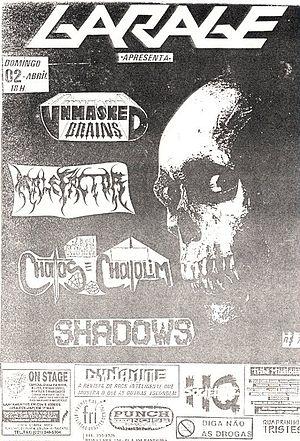
Le thrash metal est un style de metal apparu au début des années 1980. Issu du heavy metal et du punk, il se développe surtout aux États-Unis, en Allemagne et au Royaume-Uni. Les groupes Megadeth, Metallica, Slayer, et Anthrax sont reconnus par le grand public et la presse spécialisée comme les leaders du genre.